Koijärvi Movement

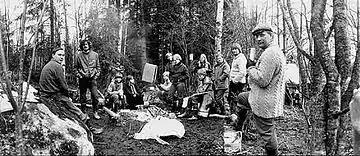
A camp of the Koijärvi Movement on the morning of April 21, 1979. and Irina Krohn, second and third from the right, would later become members of the Finnish parliament for the Green League.

The Koijärvi Movement was a Finnish environmental movement that started in the spring of 1979. Its objective was to prevent the draining of near Forssa, an important bird habitat. The struggle lasted for two years and brought together previously fragmented, small circles of environmental activists to form a national movement. It was one of the most prominent of a wave of environmental actions in Finland at the time that led to the formation of the political party the Green League and the election of Greens to the Finnish parliament and hastened the establishment of a national environmental ministry.